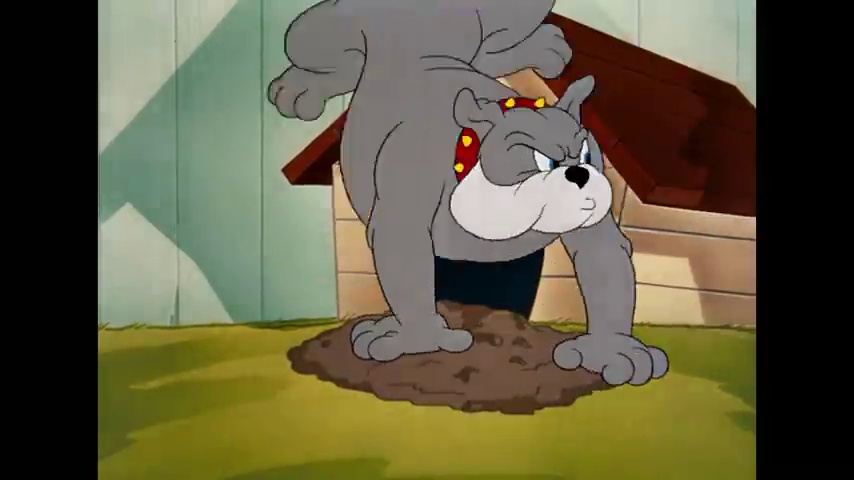
Portrait style: Cartoon Portrait